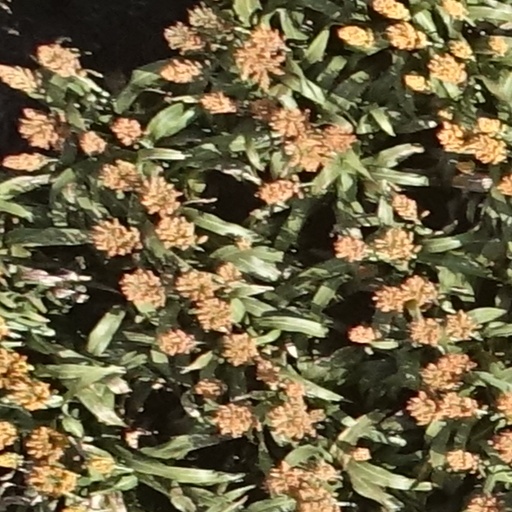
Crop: sorghum